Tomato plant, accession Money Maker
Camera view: horizontal (90 deg, fisheye); turntable rotation: 30 degrees
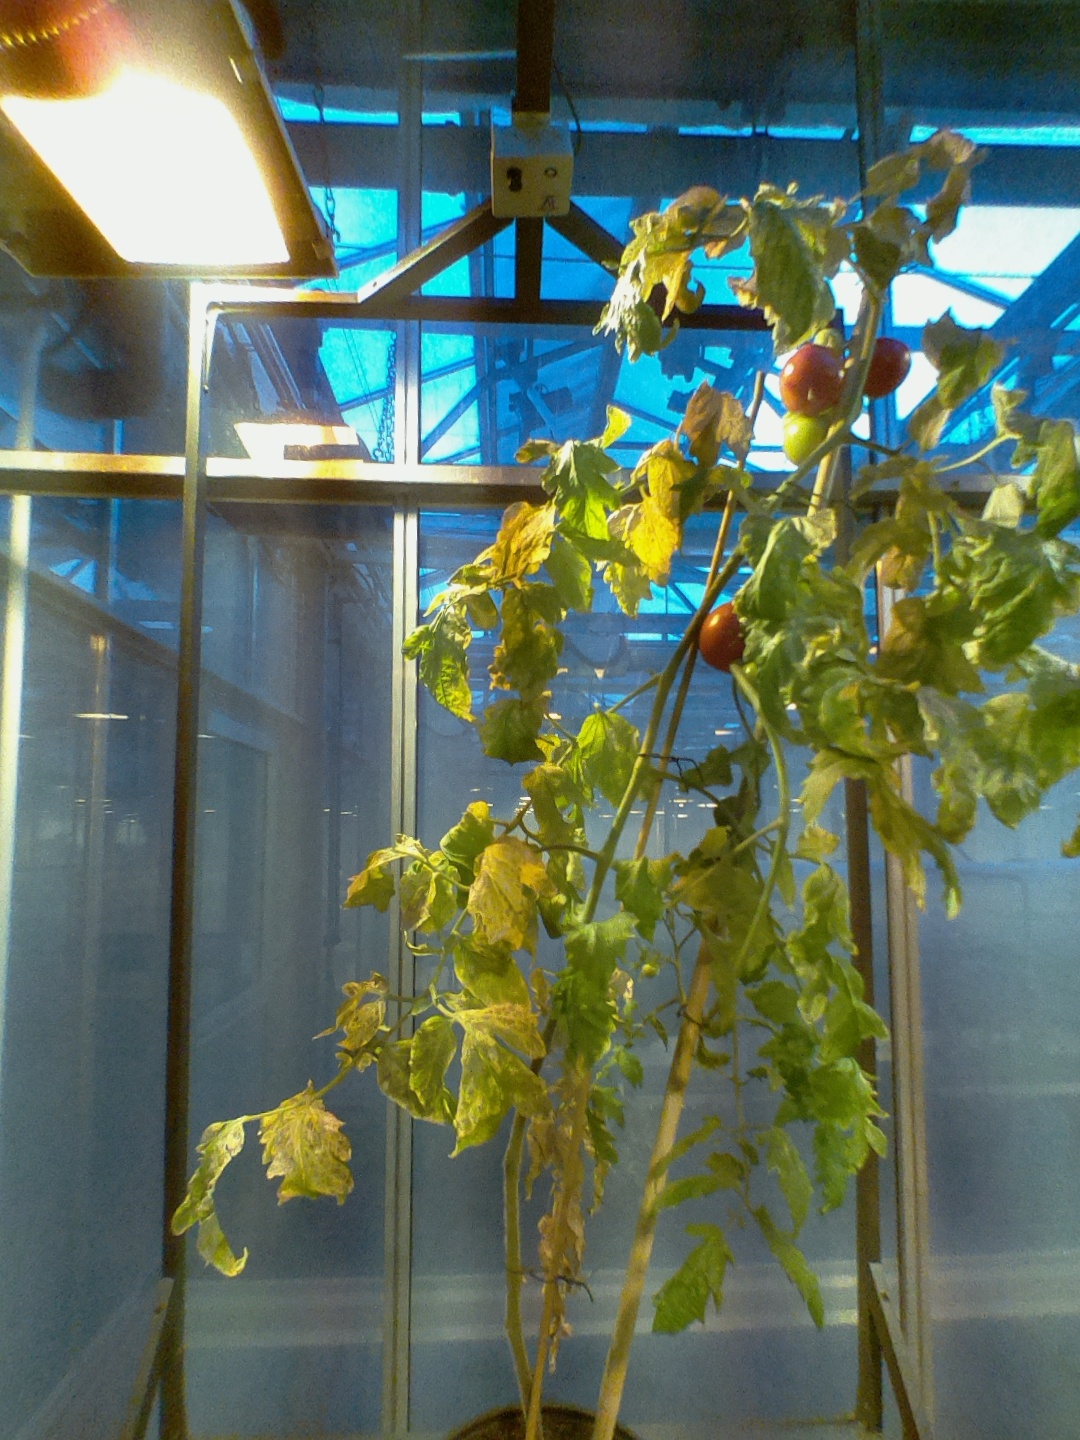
BBCH growth stage 85: 50%-60% of fruits show typical fully ripe color